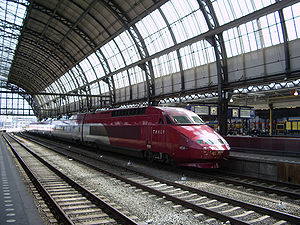
Amsterdam / Transport / Transport i byen
Thalys ved Amsterdam Centraal
Amsterdam er Nederlandenes hovedstad og største by. Den nederlandske forfatning anerkender Amsterdam som landets hovedstad, men ikke som regeringsby. Den rolle har byen Haag. Amsterdam har 860.124 indbyggere, mens det større hovedstadsområde Storamsterdam har 860.124 indbyggere. Byen ligger i provinsen Noord-Holland i den vestlige del af Nederlandene, men tjener ikke som provinsens hovedstad, som i stedet er Haarlem. Storamsterdam udgøres først og fremmest af den nordlige del af Randstad, der med sine 7 millioner indbyggere er en af Europas største bysammenvoksninger.